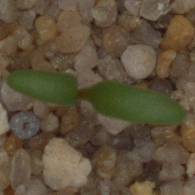
Label: sugar_beet